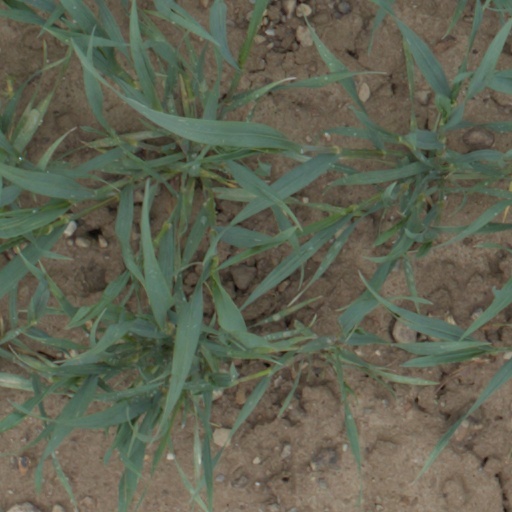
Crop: wheat